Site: brandenburg
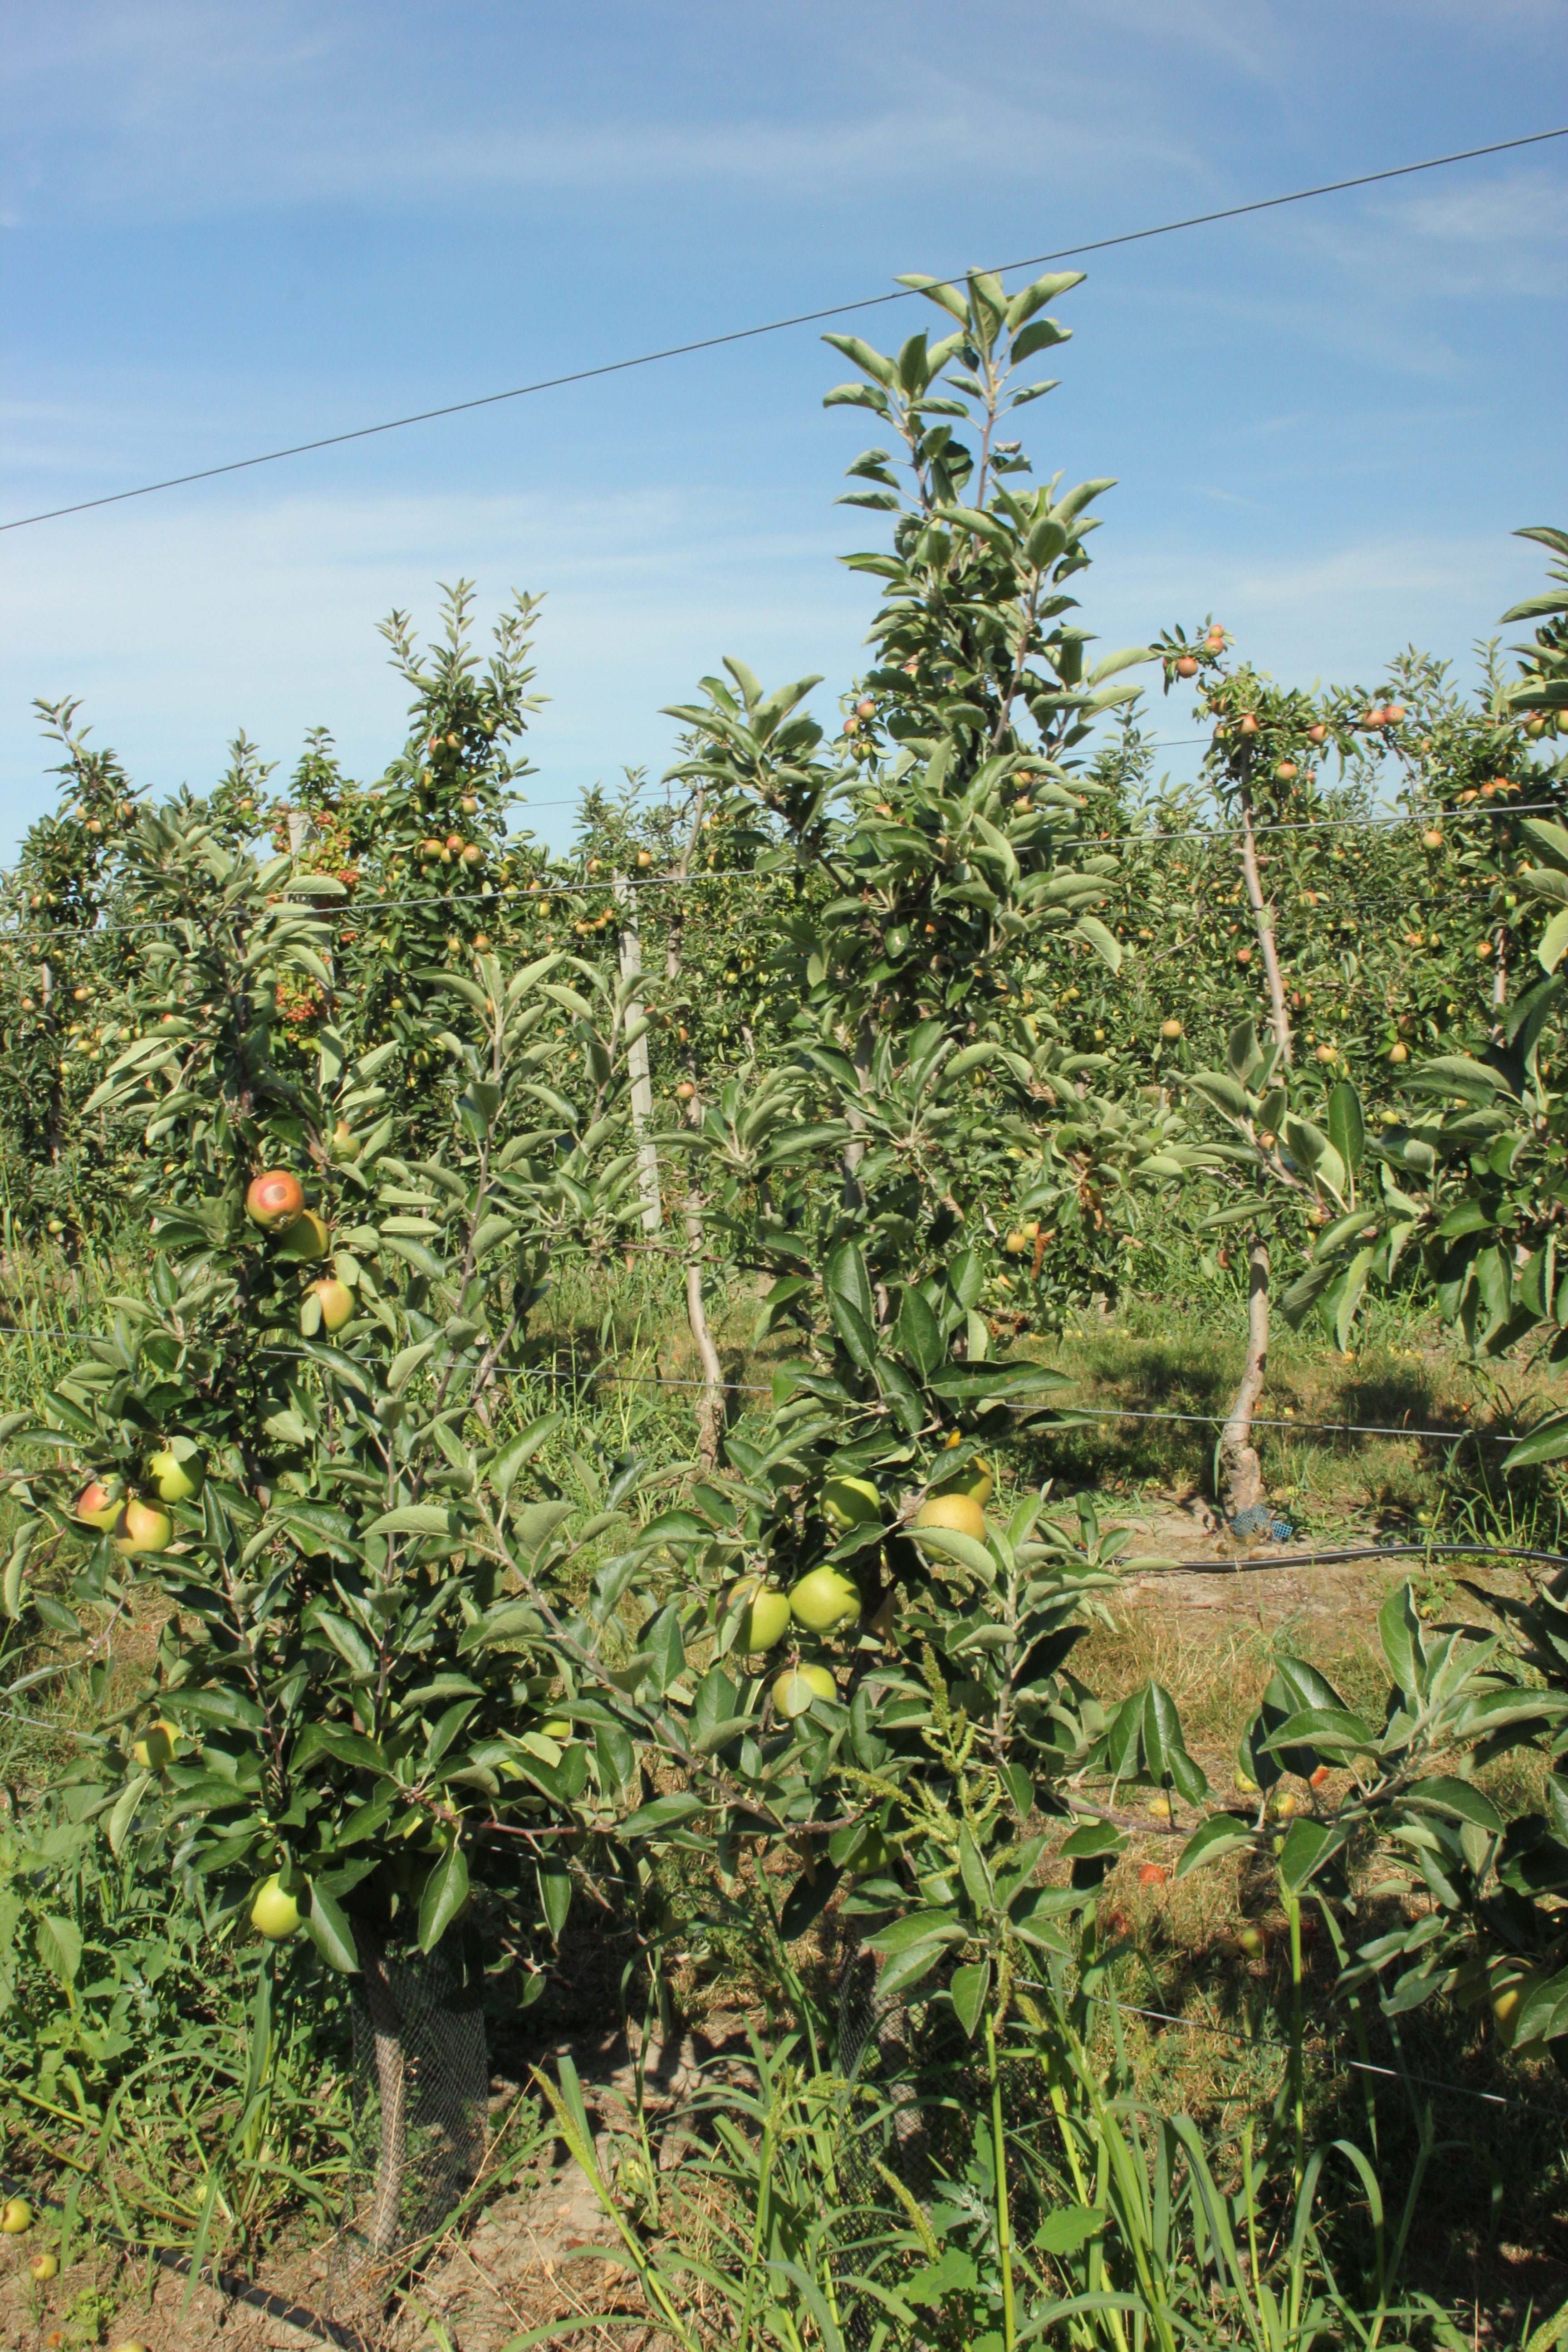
Growth stage (BBCH 77): Development of fruit